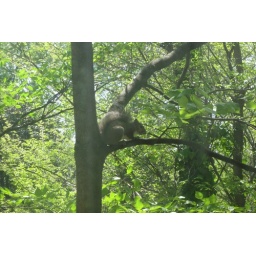
Mr. Squirrel in the tree outside my bedroom window.